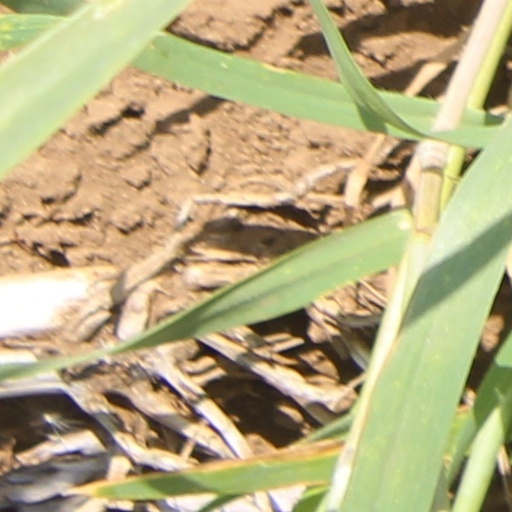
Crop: wheat